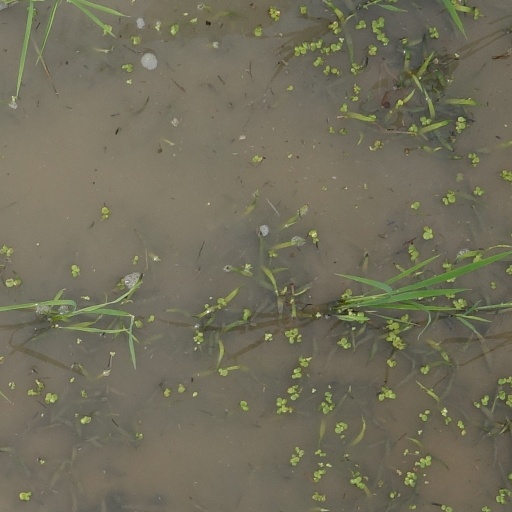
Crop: rice